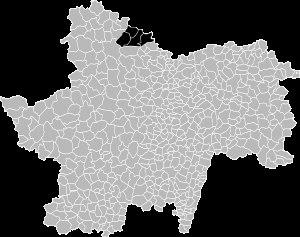
Les Houillères de Blanzy sont à la fois les mines historiques de la région de Blanzy et à la fois une division de Charbonnages de France créée lors de la nationalisation. Elle regroupe alors trois bassins miniers exploités en Bourgogne, mais sans lien géologique entre eux : Blanzy-Montceau-les-Mines, Épinac et Decize-La Machine.
Les Houillères d'Épinac sont des mines de charbon situées sur la commune d'Épinac et ses environs dans le département de Saône-et-Loire et la région de Bourgogne-Franche-Comté. Ces mines seront exploitées dès le milieu du XVIIIᵉ siècle sur une surface de 3 435 ha.